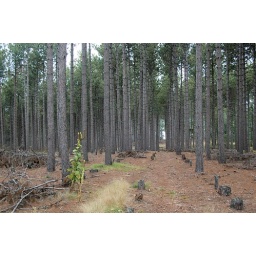
Later in the afternoon, I took my mountain bike and re-traced out a.m. hike. Pretty fun.